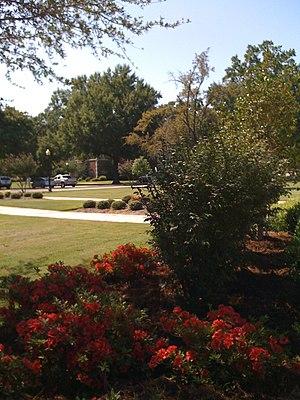
L'University of Central Arkansas est une grande institution américaine, située dans le comté de Faulkner, dans l'Arkansas, aux États-Unis. C'est une université publique.